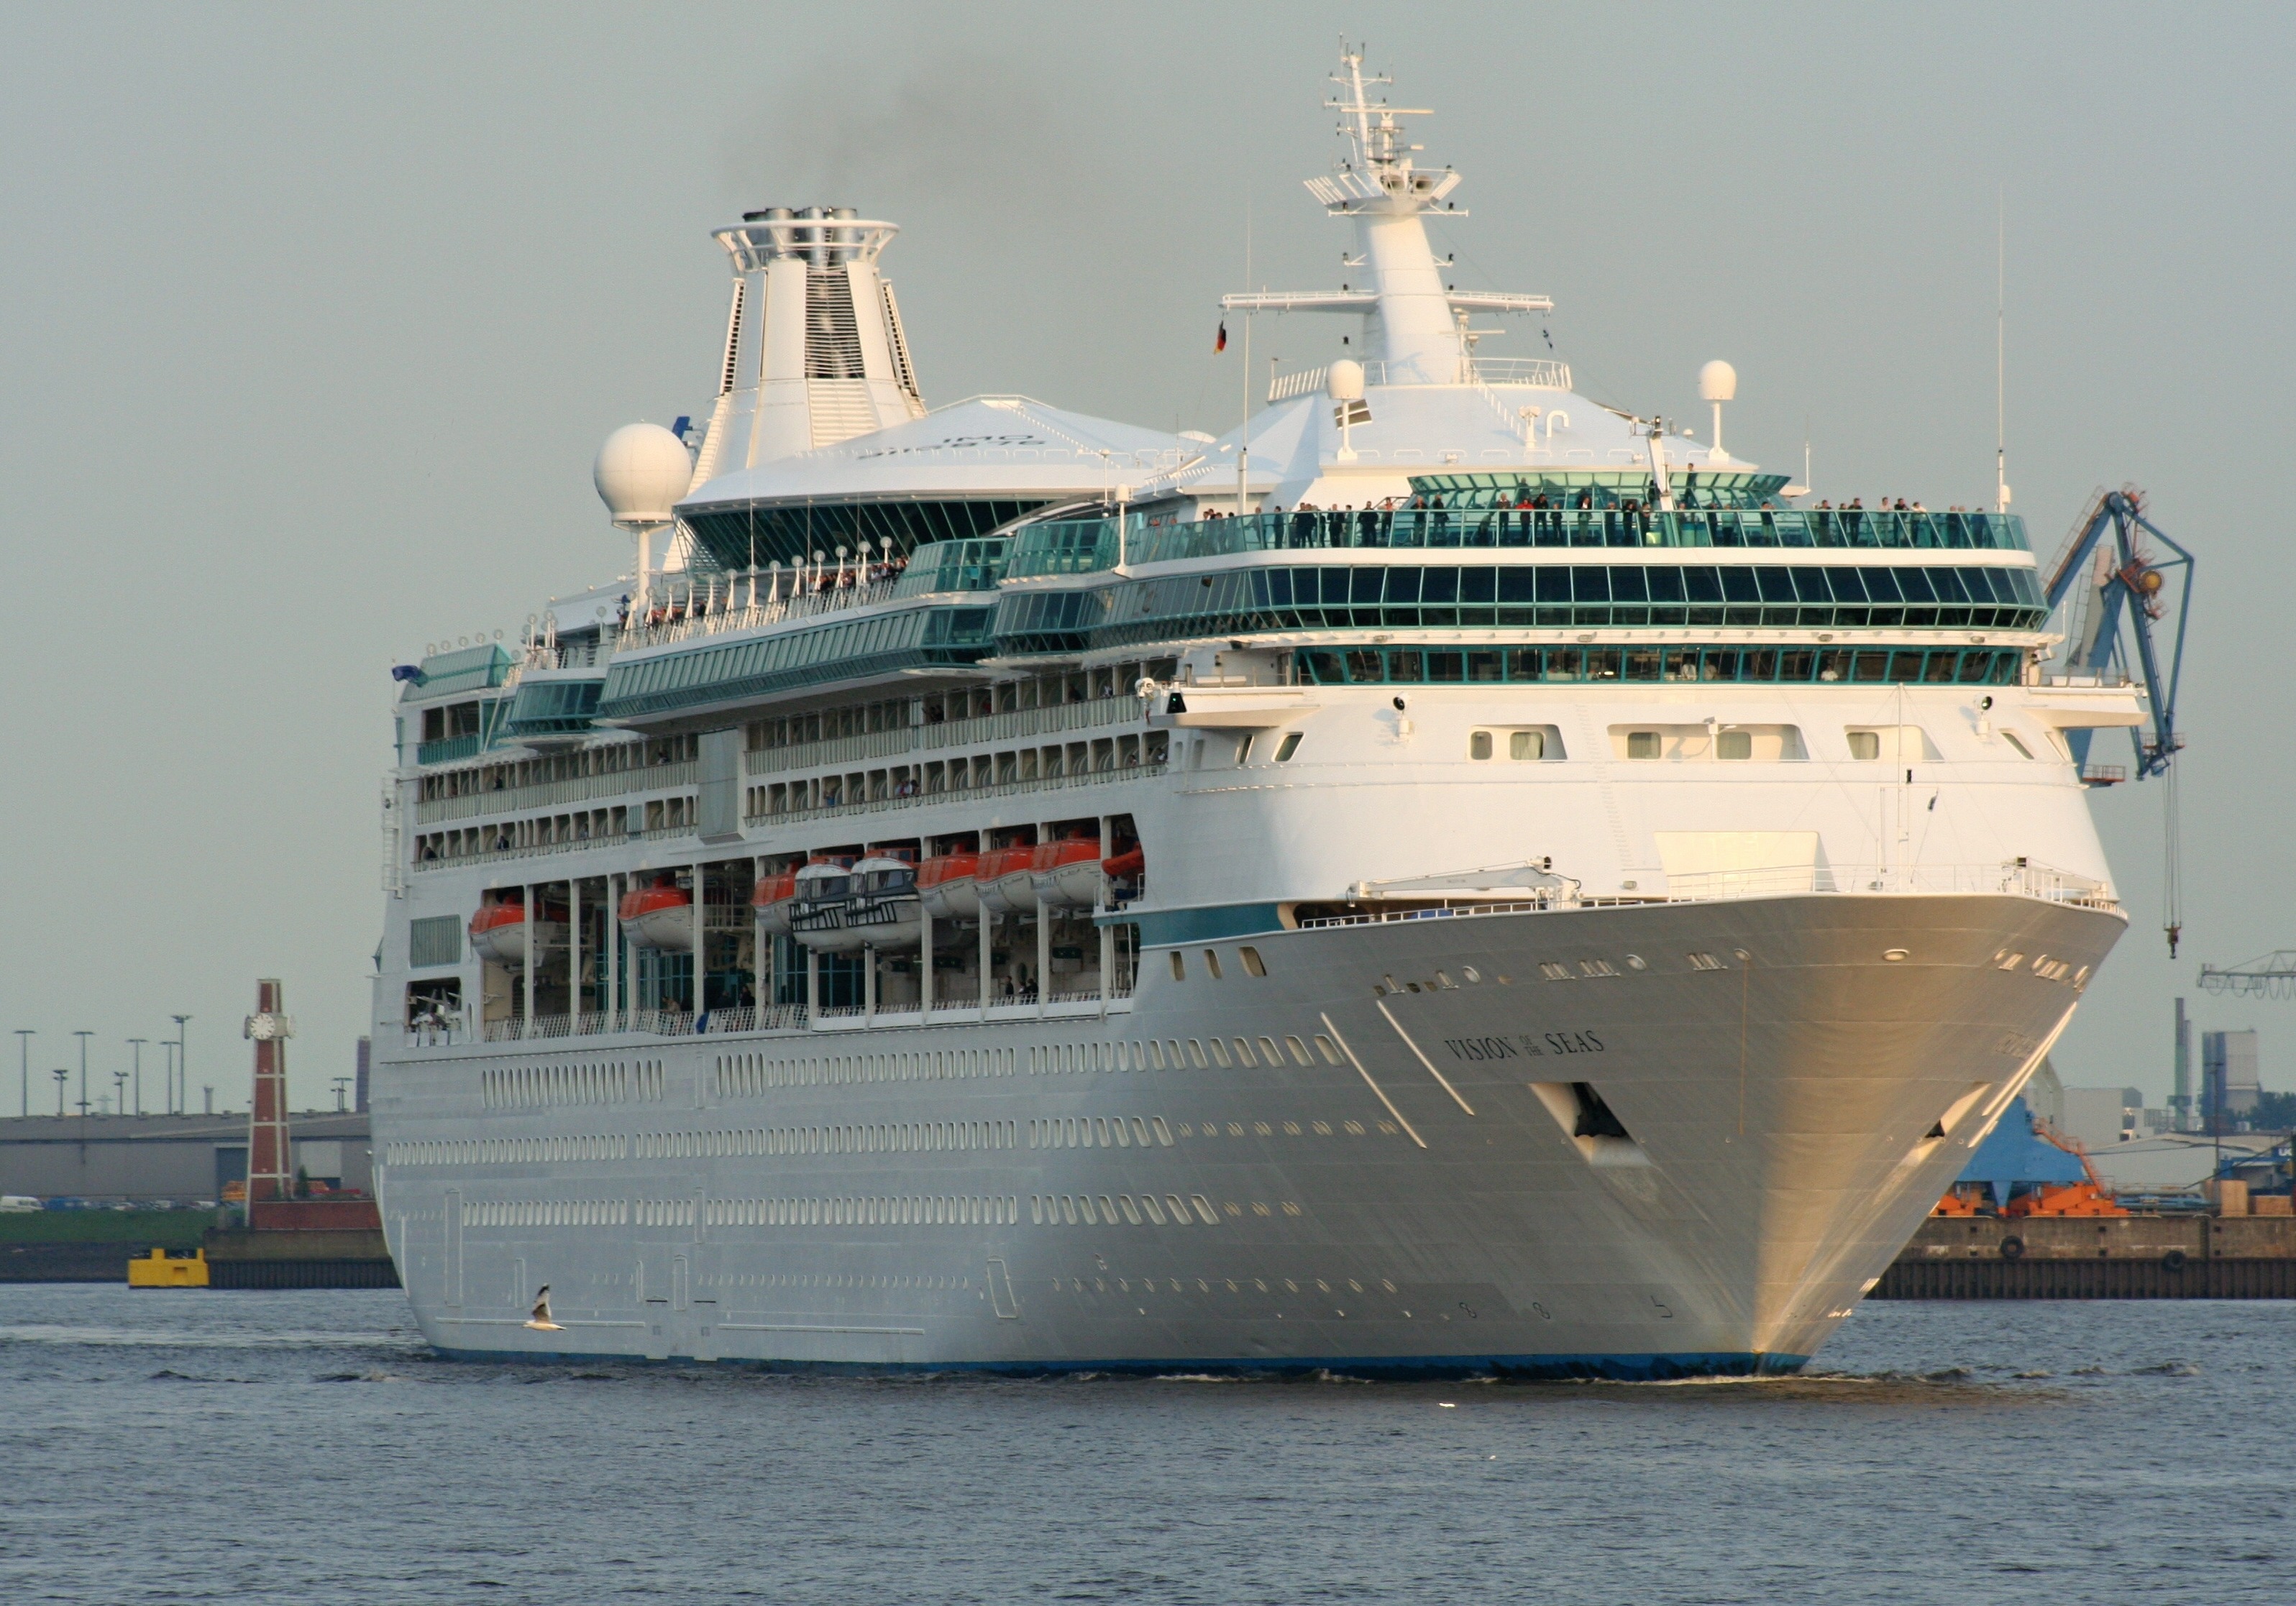
sea, water, ocean, traffic, city, ship, travel, transport, boot, twilight, vehicle, holiday, port, tourism, cruise, ferry, passengers, germany, channel, maritime, watercraft, cruise ship, elbe, hamburg, motor ship, passenger ship, on lake, freight transport, cruise ships, holiday cruise, ocean liner, go ocean, vision of the seas, rccl